Mimi Miyagi

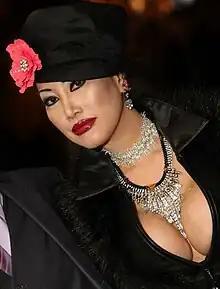
Miyagi at the 2013 AVN Awards at the Hard Rock Hotel & Casino in Las Vegas

Melody Damayo (born July 3, 1973), known professionally as Mimi Miyagi, is a Filipino-American model, film director, and former pornographic actress.